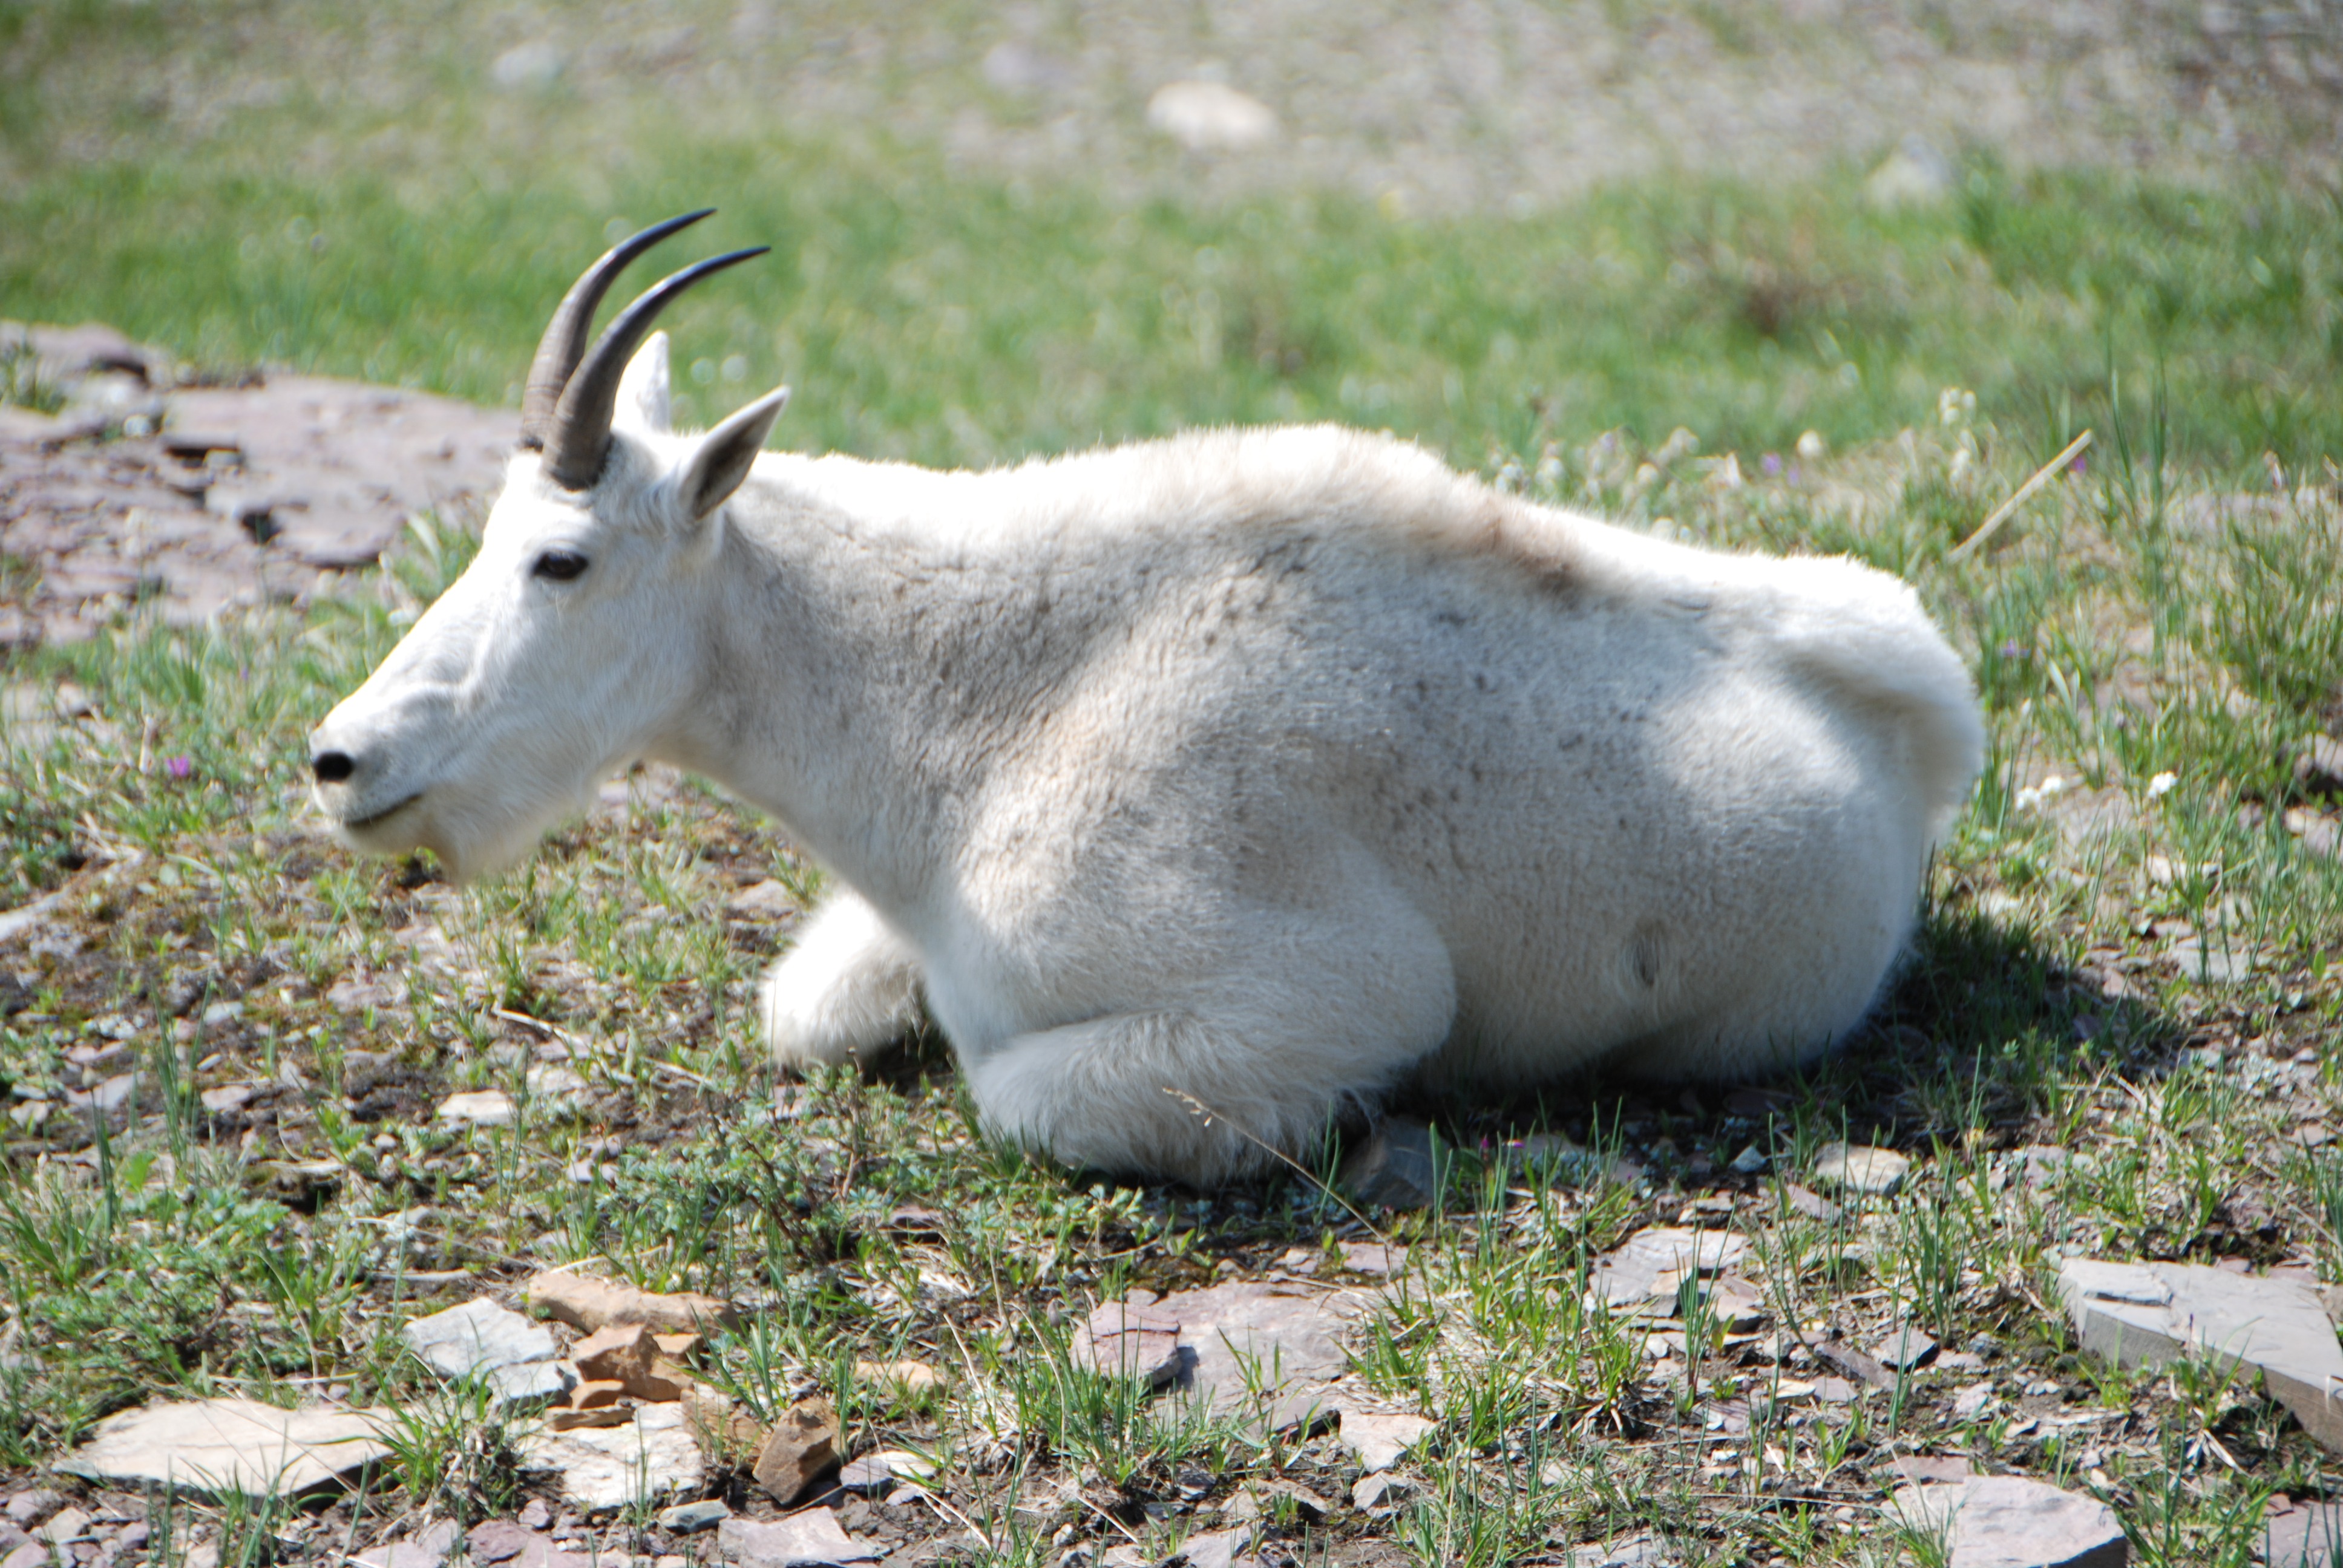
landscape, nature, mountain, wildlife, goat, horn, hike, sheep, scenery, usa, mammal, alpine, national park, fauna, mountain goat, rocks, goats, vertebrate, tourist attraction, montana, glacier national park, cow goat family